International standard

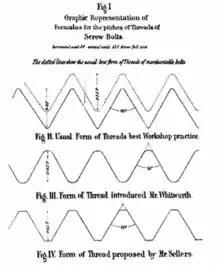
Graphic representation of formulae for the pitches of threads of screw bolts

The implementation of standards in industry and commerce became highly important with the onset of the Industrial Revolution and the need for high-precision machine tools and interchangeable parts. Henry Maudslay developed the first industrially practical screw-cutting lathe in 1800, which allowed for the standardisation of screw thread sizes for the first time.